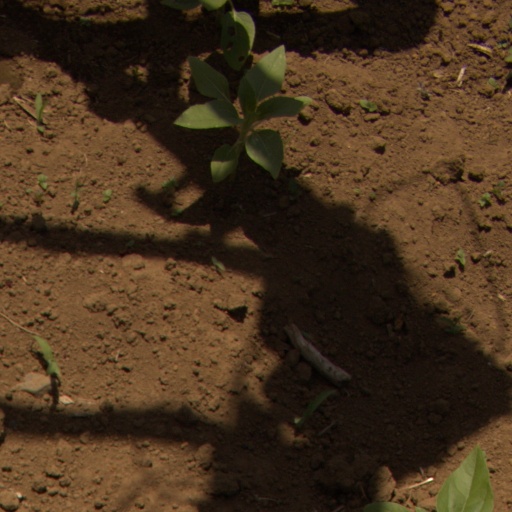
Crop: Jerusalem artichoke